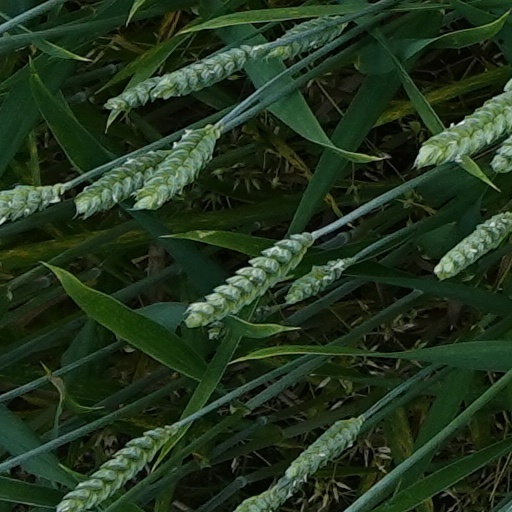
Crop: wheat